Dorothy Mackaill

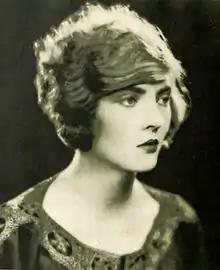
Publicity photo of Mackaill from "Stars of the Photoplay", 1924

Dorothy Mackaill (March 4, 1903 – August 12, 1990) was a British-American actress, most active during the silent-film era and into the pre-Code era of the early 1930s.